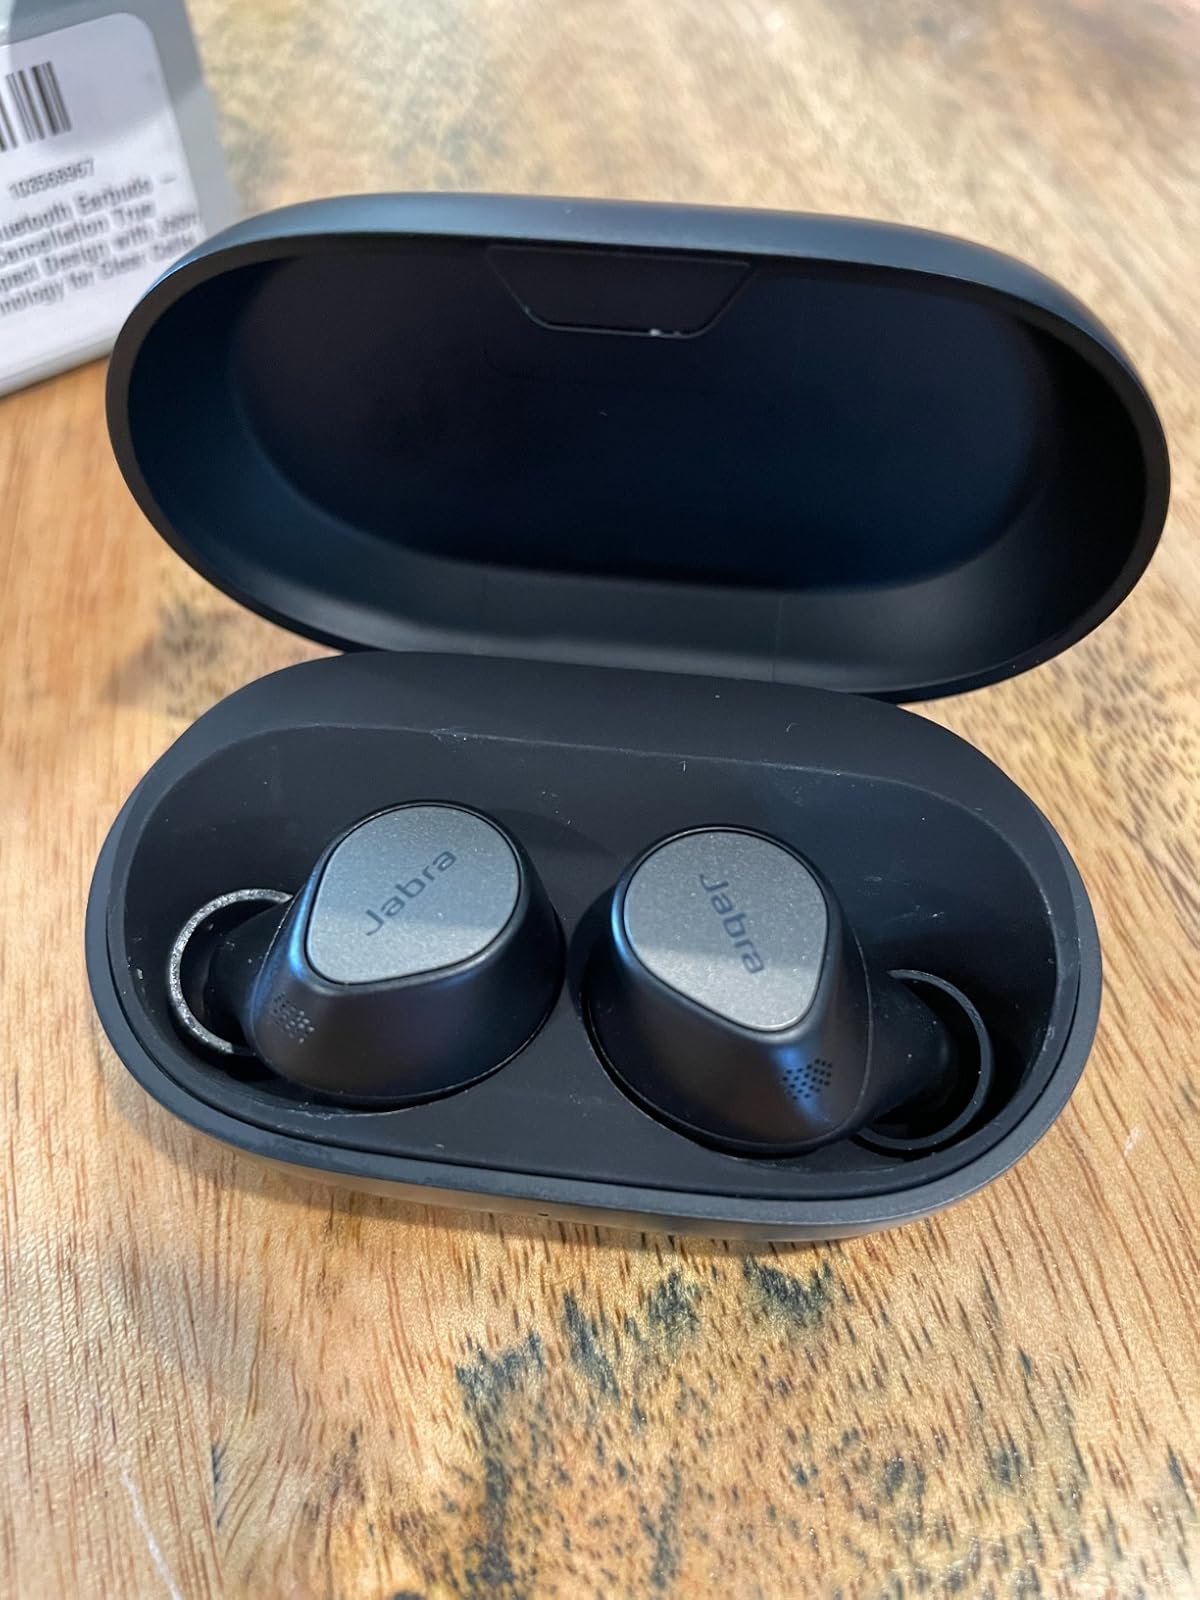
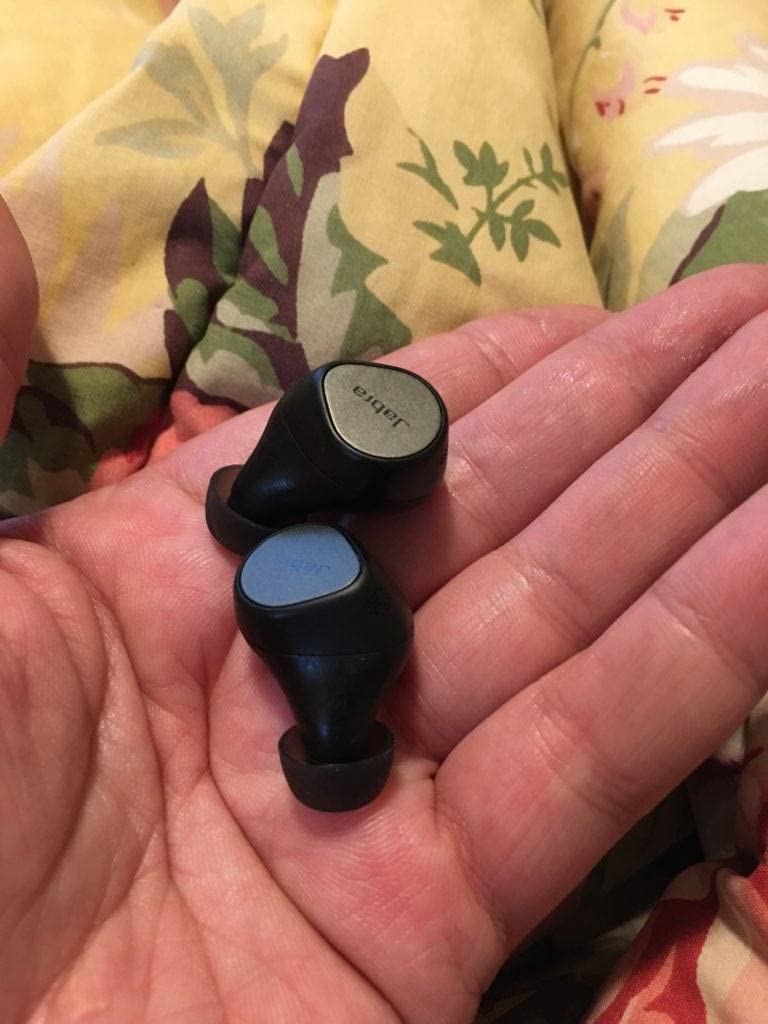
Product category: earbuds
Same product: yes